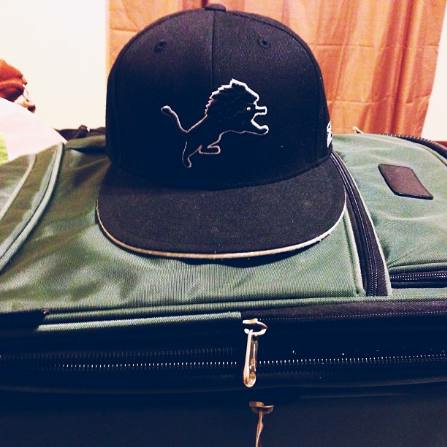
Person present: No